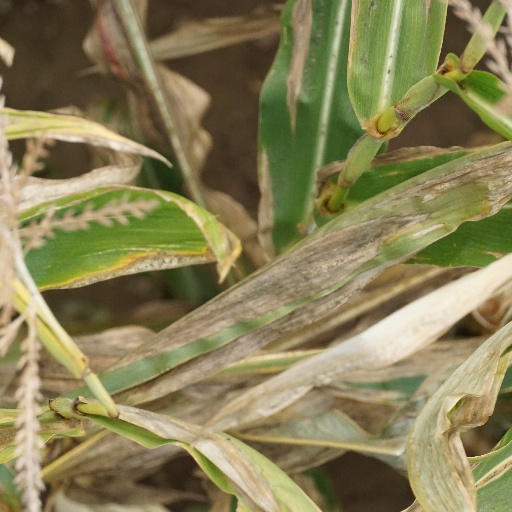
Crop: maize; corn